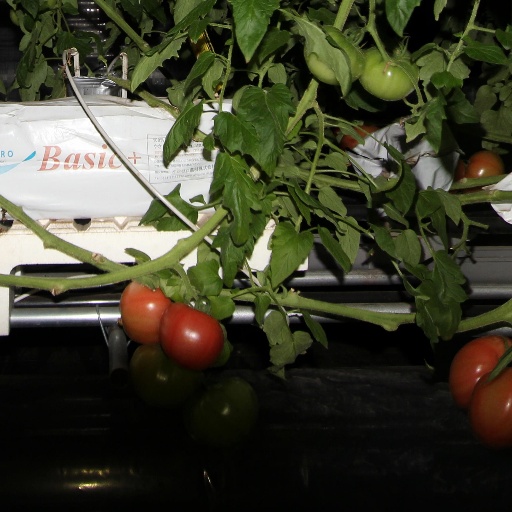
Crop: tomato